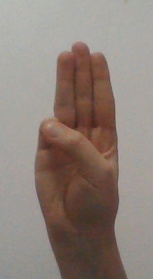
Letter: thaa